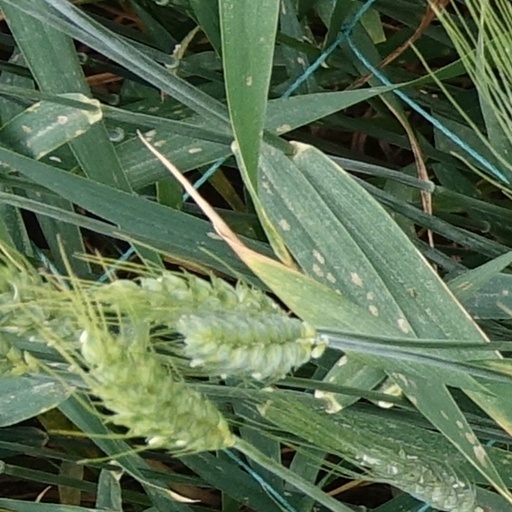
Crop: wheat